Maryland Defense Force

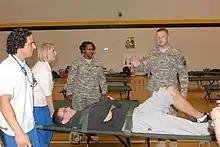
A Maryland National Guardsman and a Maryland State Guardsman teach nursing students proper evacuation procedures at Towson University.

The 10th Medical Regiment is the medical arm of the MDDF and is registered with the Office of the Surgeon General as a Medical Reserve Corps unit. The mission of the regiment is to provide emergency surge capacity support to civil authorities during an emergency. Unlike other MDDF guardsmen, members of the 10th Medical Regiment are allowed to serve in backup status and attend only an annual muster one day per year.